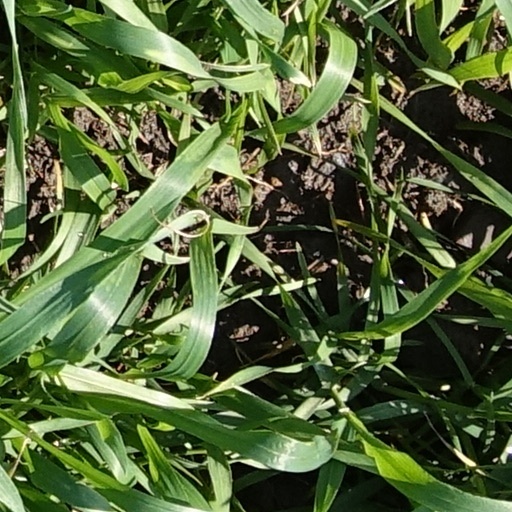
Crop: wheat